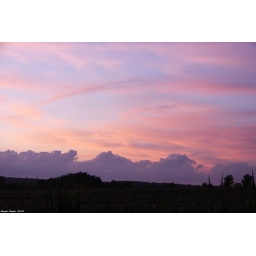
Sunset with a cloud front rolling in over the field next to our house, taken August 20, 2009